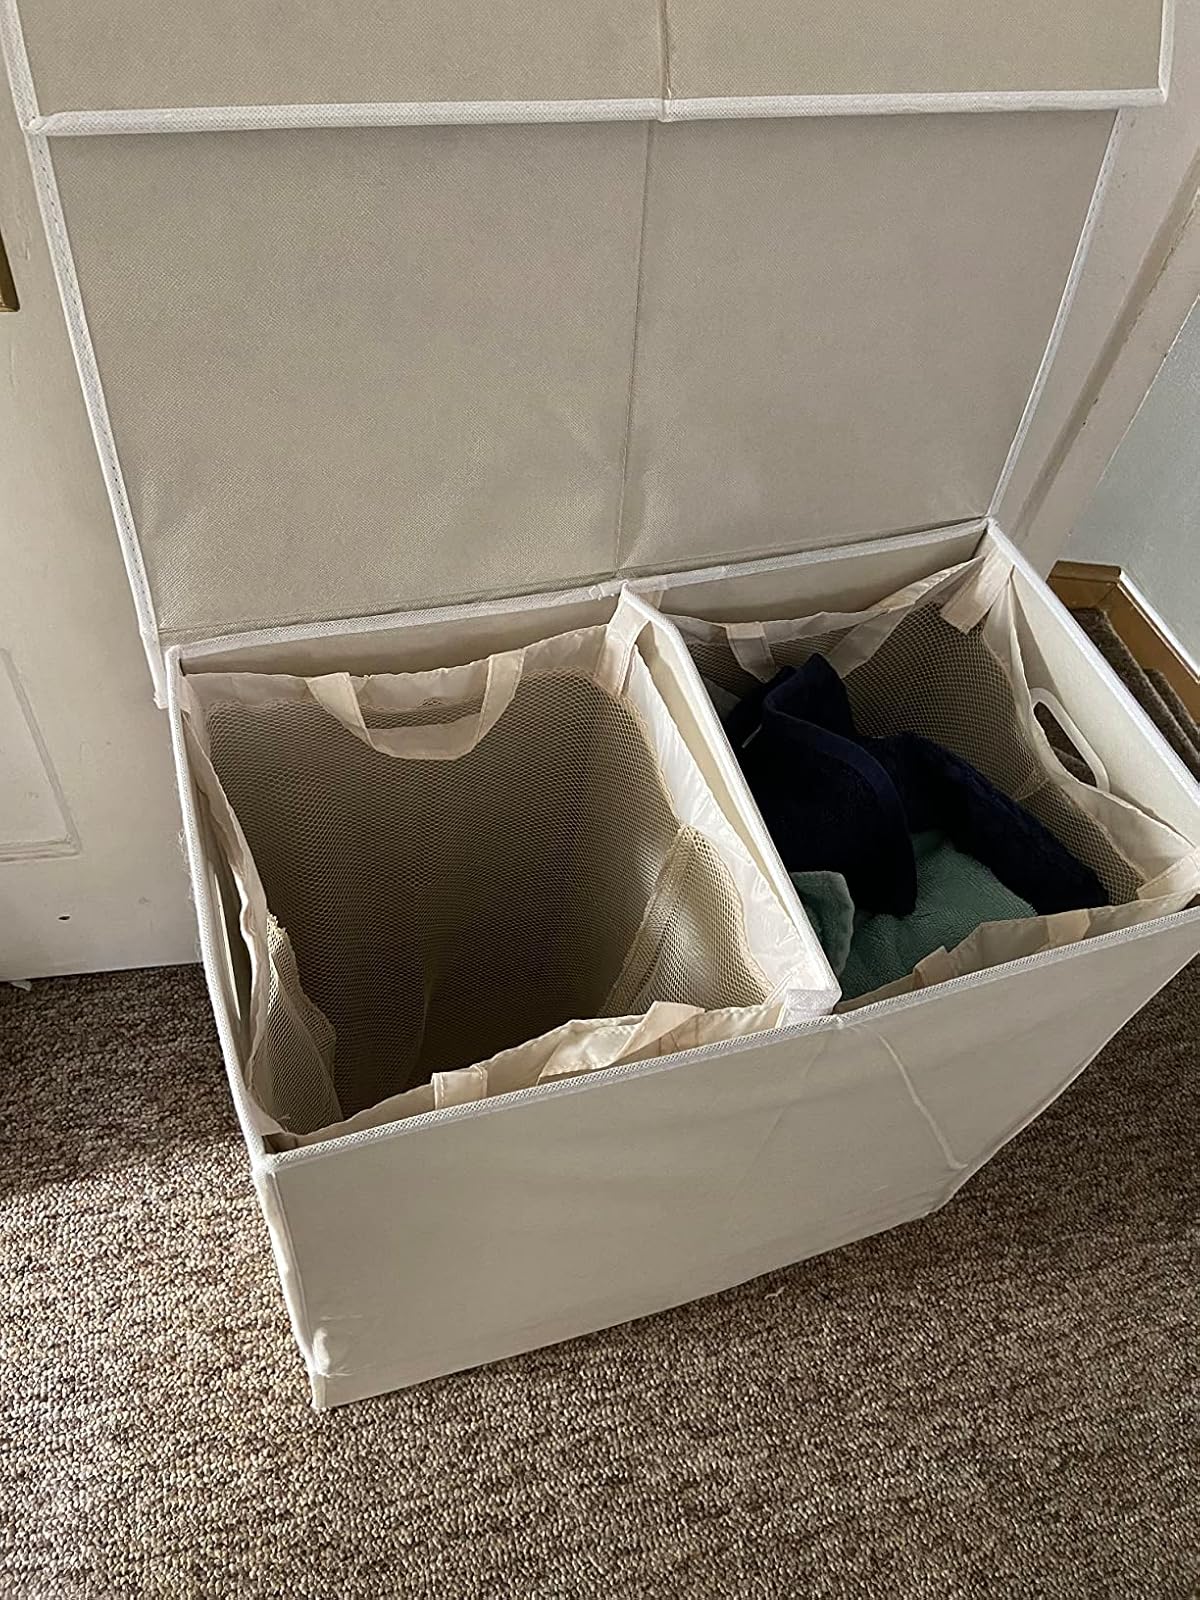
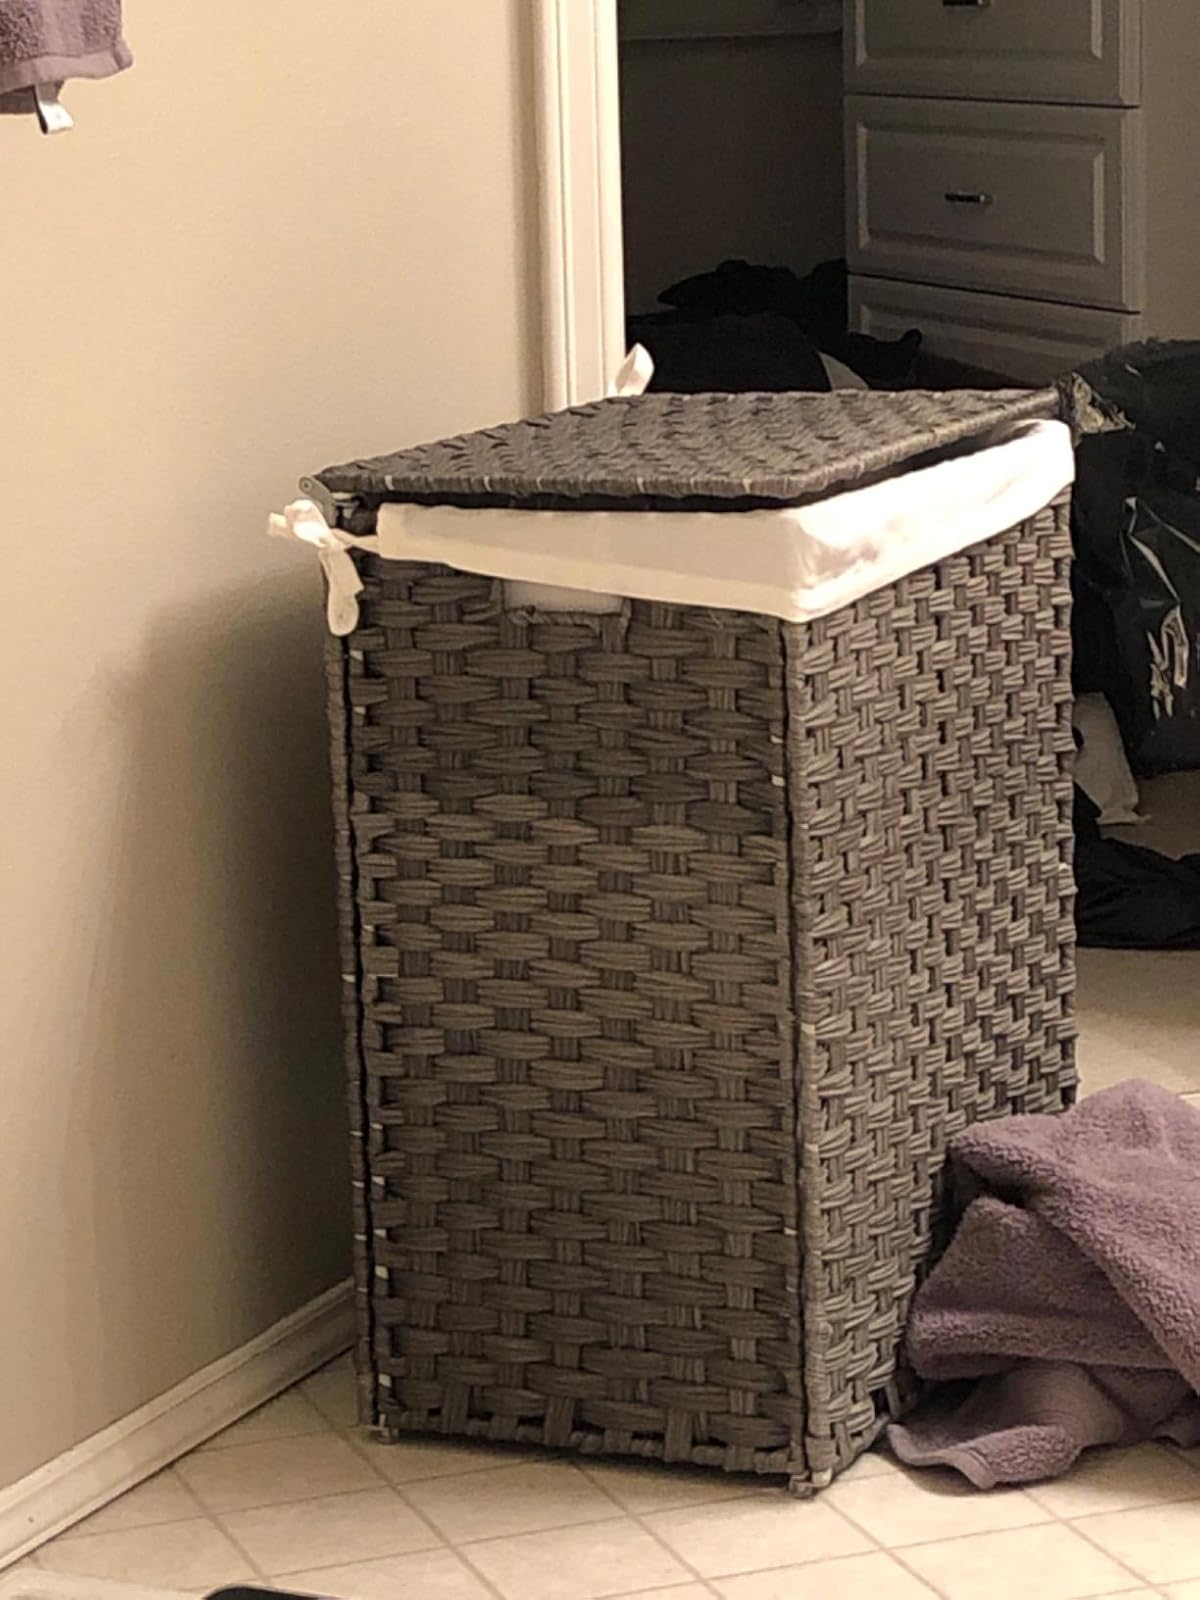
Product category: items_hamper
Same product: no